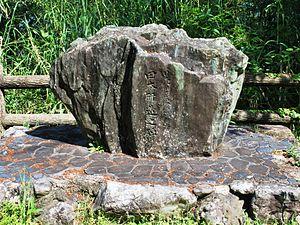
Tamoto Kenzō est un photographe japonais de renom du début de l'histoire de la photographie au Japon.